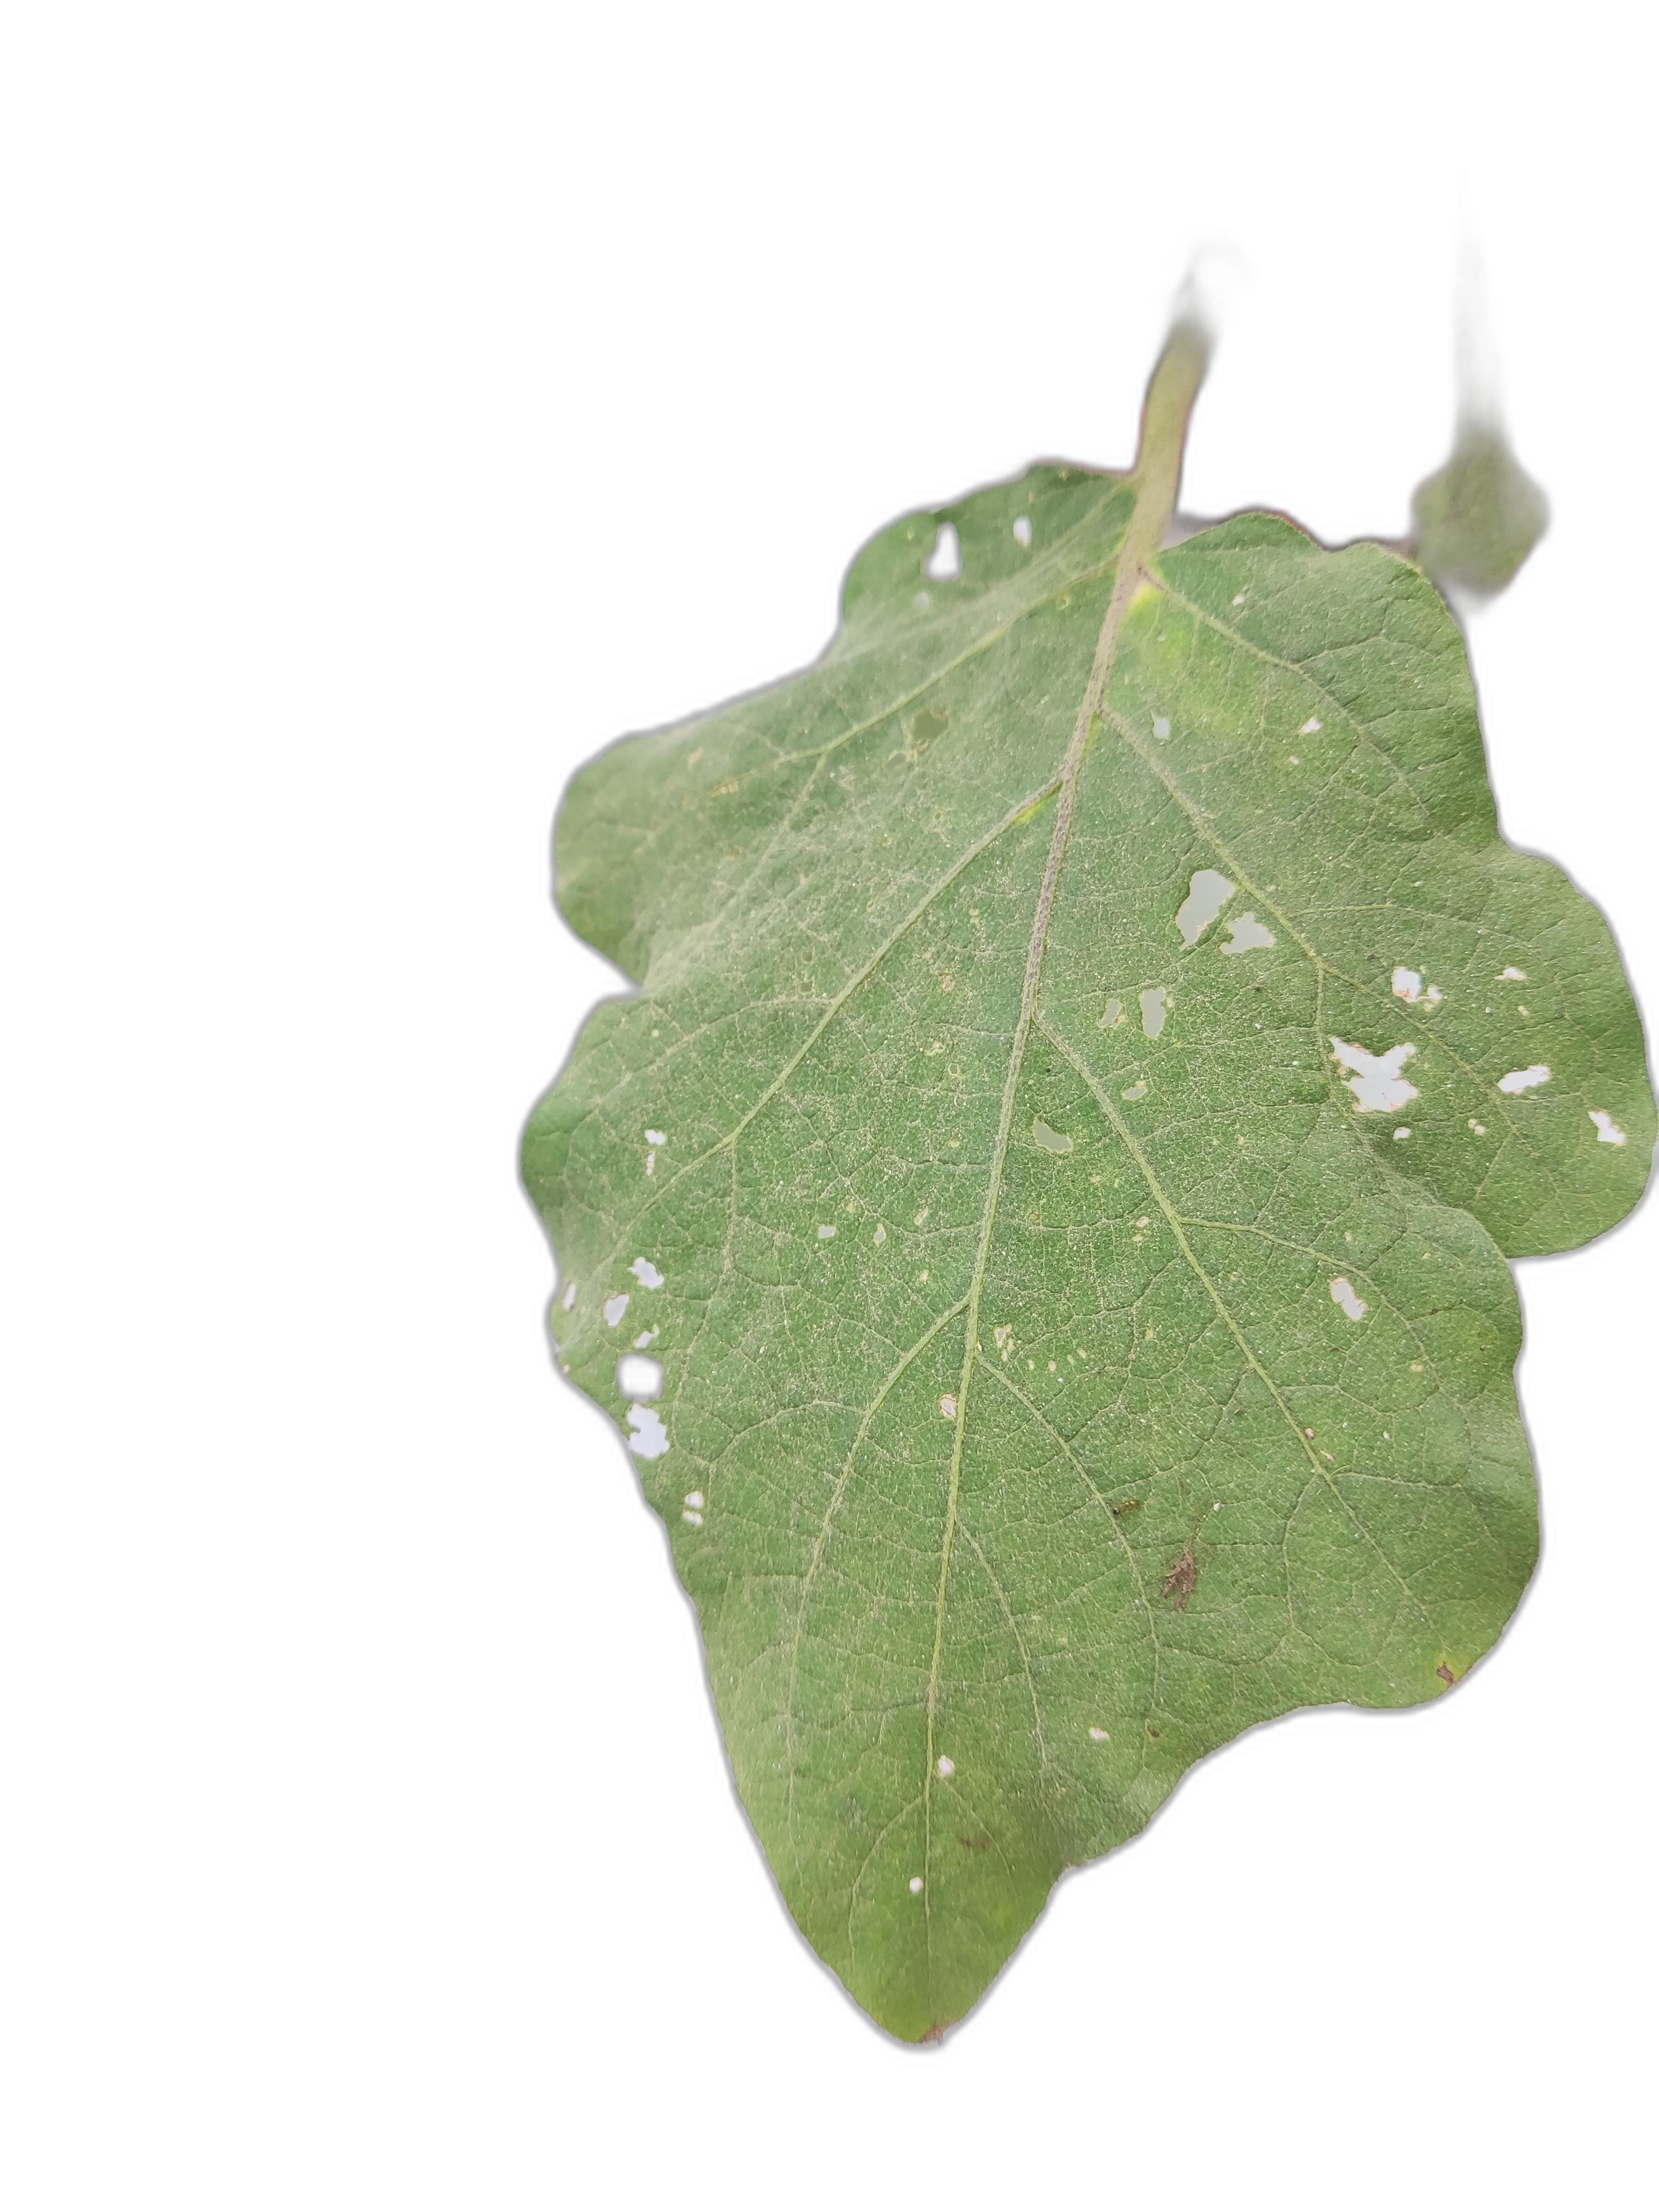
Label: Insect Pest Disease